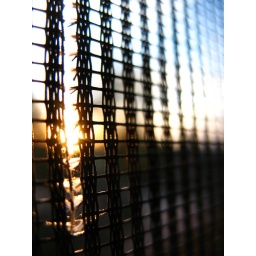
Sunset through the screen in my window